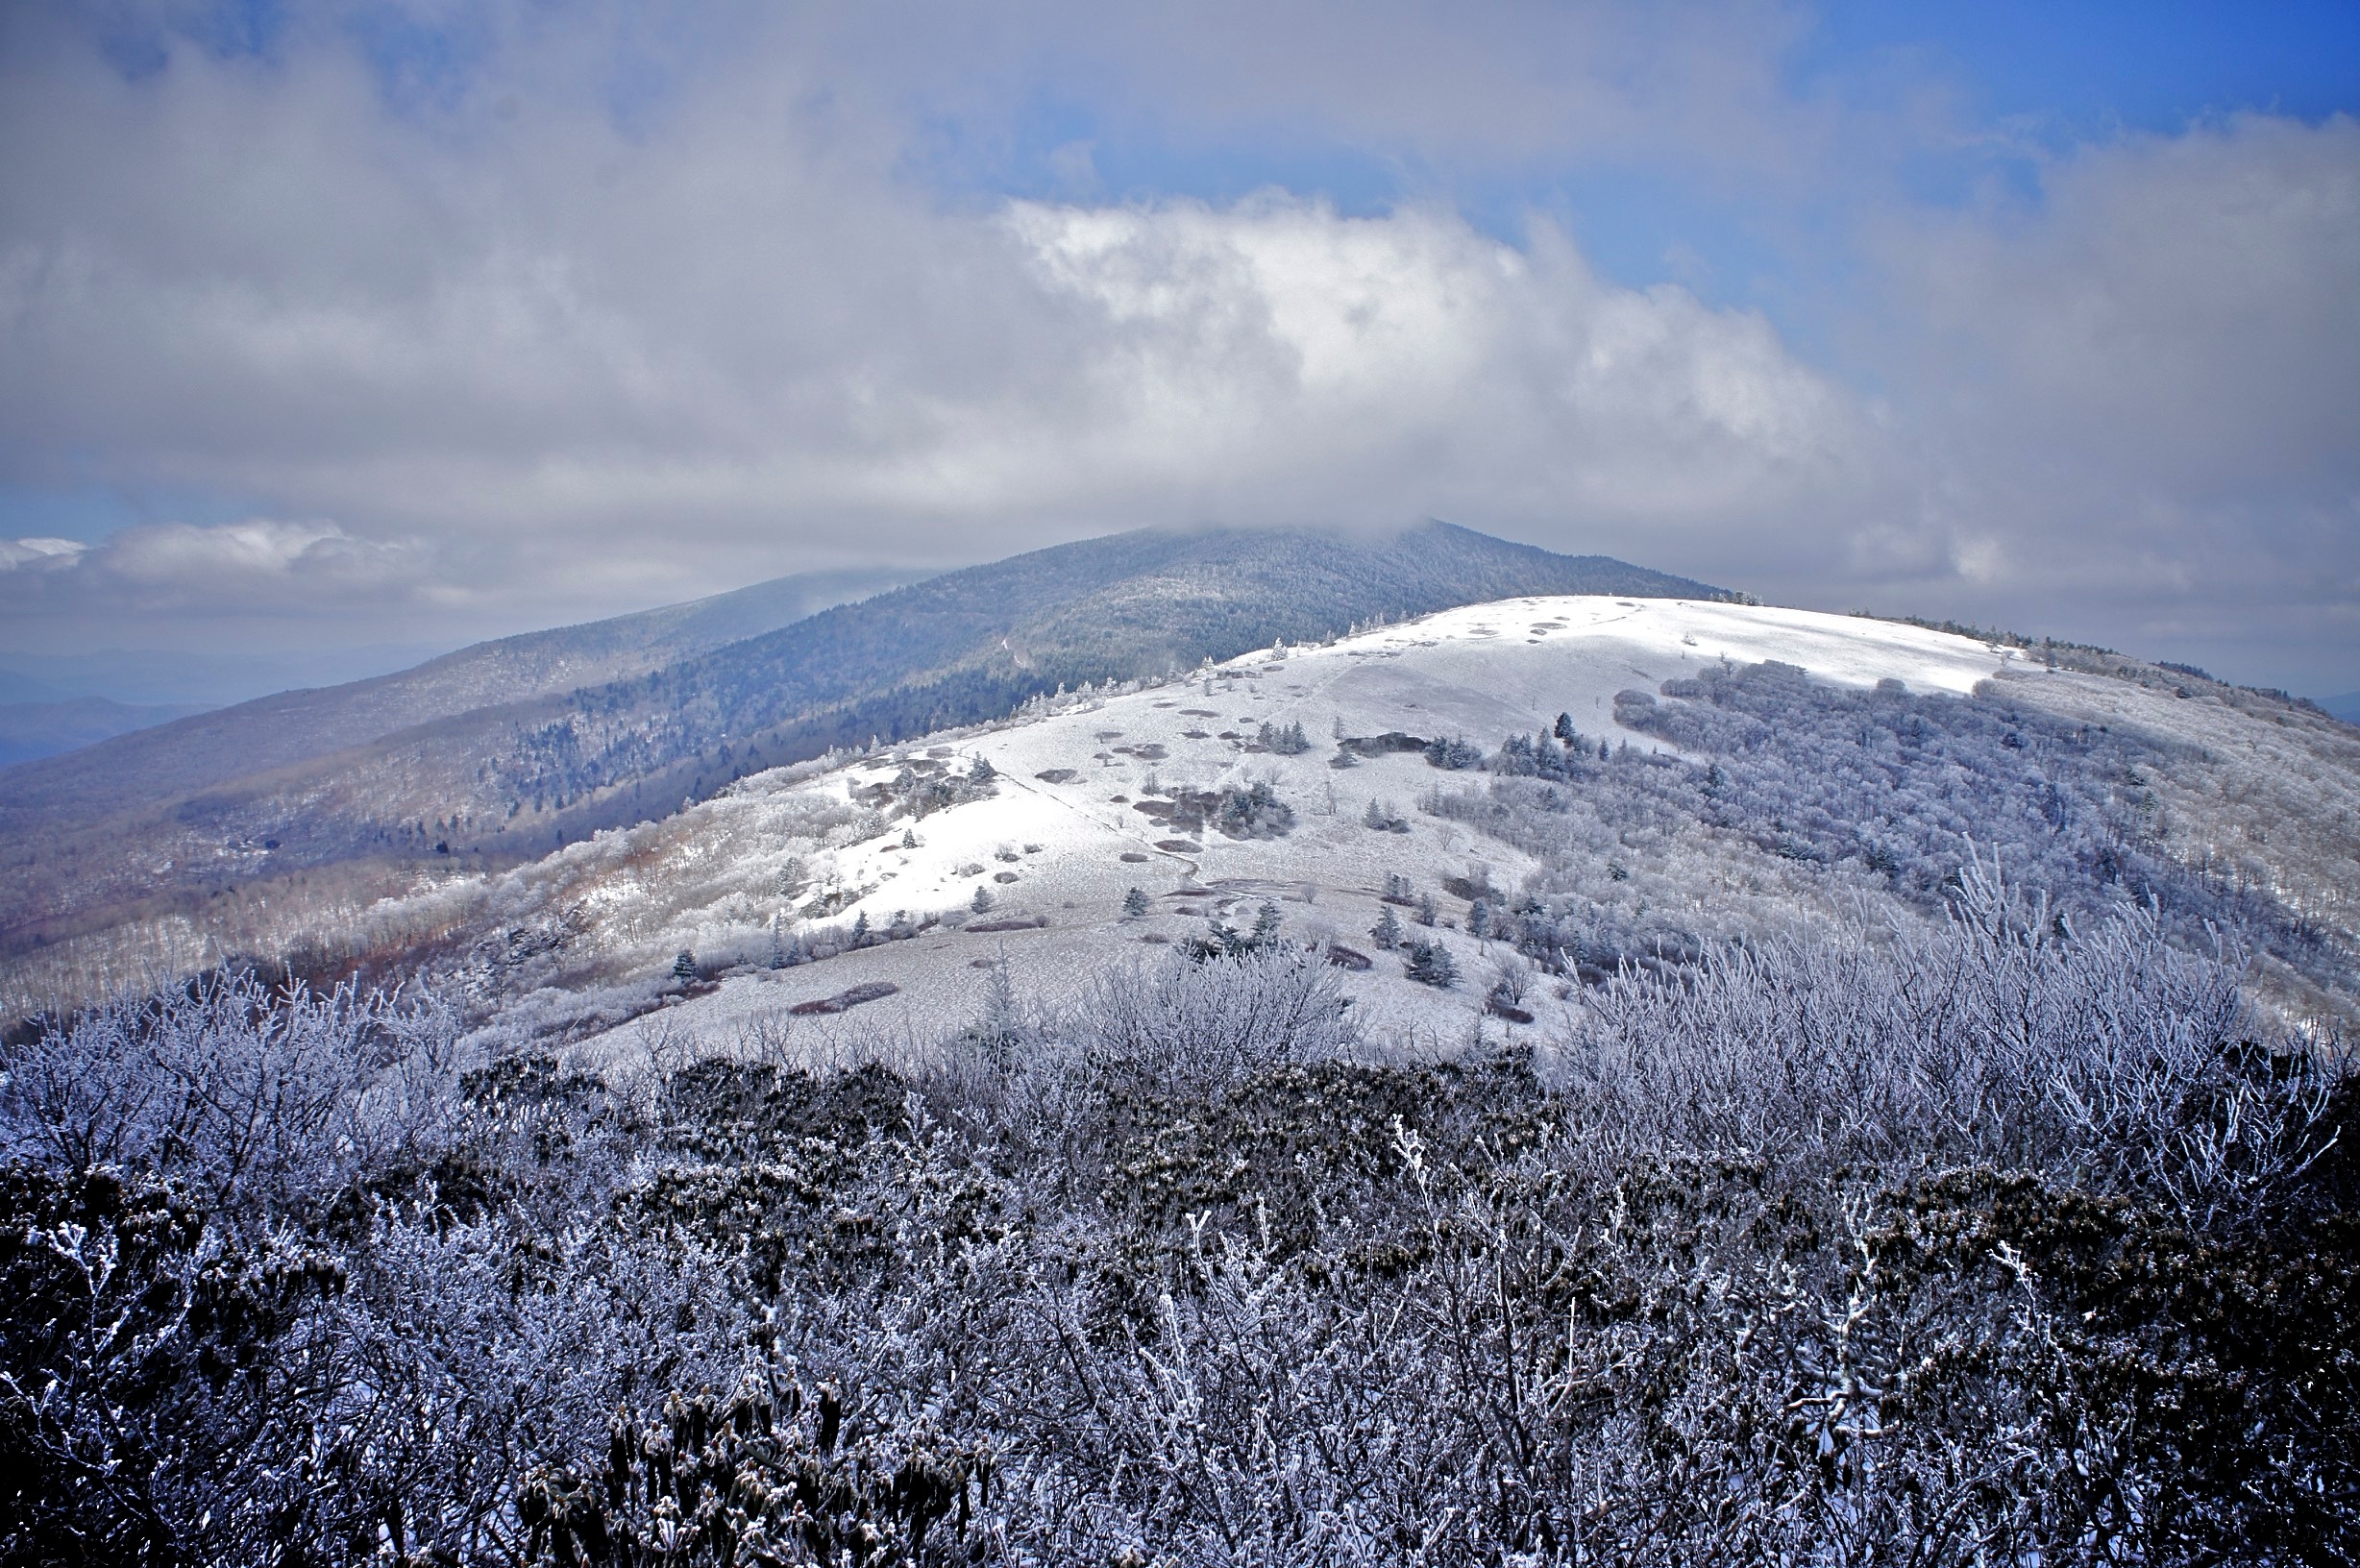
landscape, nature, wilderness, mountain, snow, winter, cloud, sky, sunlight, morning, hill, frost, mountain range, weather, season, ridge, summit, alps, plateau, fell, tundra, landform, geographical feature, atmospheric phenomenon, mountainous landforms